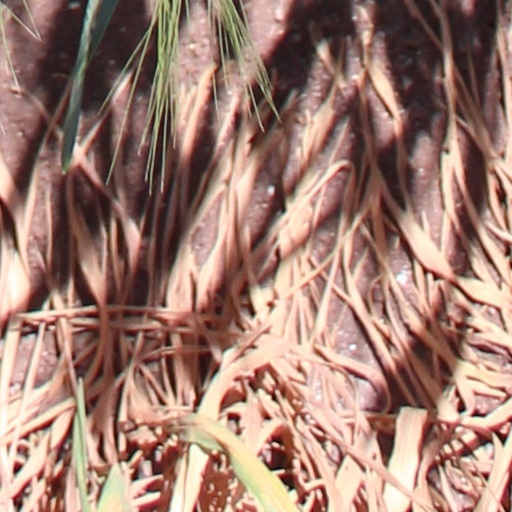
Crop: wheat